Birth order

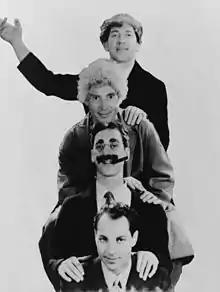
The Marx Brothers in birth order, oldest at top

Claims about birth order effects on personality have received much attention in scientific research, with the National Academy of Sciences in the USA concluding that effects are zero or near zero. Such research is a challenge because of the difficulty of controlling all the variables that are statistically related to birth order. Family size, and a number of social and demographic variables are associated with birth order and serve as potential confounds. For example, large families are generally lower in socioeconomic status than small families. Hence third-born children are not only third in birth order, but they are also more likely to come from larger, poorer families than firstborn children. If third-born children have a particular trait, it may be due to birth order, or it may be due to family size, or to any number of other variables. Consequently, there are a large number of published studies on birth order that are confounded.